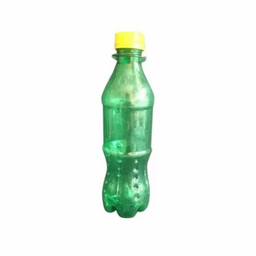
Label: bottles